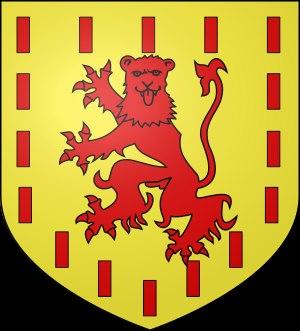
La Maison de Sévérac est une famille française noble d'extraction, originaire du château de Sévérac à Sévérac dans le Rouergue, qui s'est fondue au XVIᵉ siècle dans la famille de Caylus.
Déodat de Caylus ou Déodat III de Sévérac, seigneur de Combret et Caylus, est un baron rouergat et un croisé.